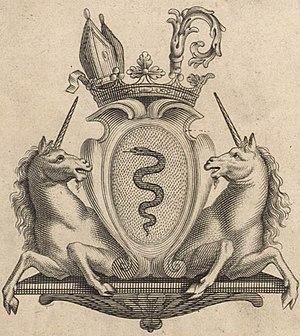
Blason de Charles-Joachim Colbert de Croissy, évêque de Montpellier